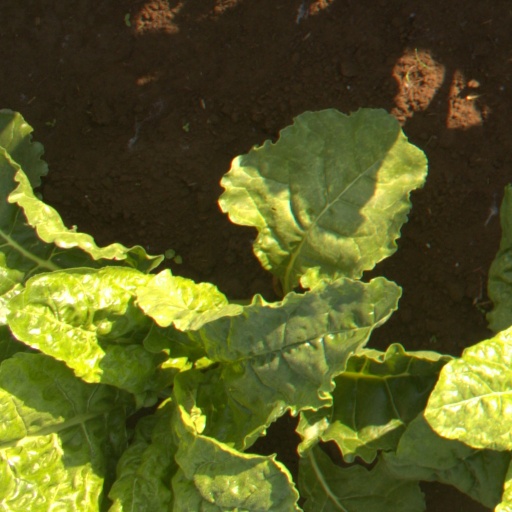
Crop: sugar beet